Revenue stamps of the United Kingdom

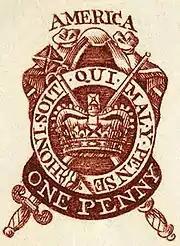
Proof of a 1d newspaper revenue stamp for British America from 1765

Despite being part of the United Kingdom, Ireland had many unique branches of the legal system, and this necessitated the need for some separate revenue stamps. Impressed duty stamps were introduced in Ireland in 1774, at the time when it was a separate kingdom and a client state of Britain. The designs of most Irish revenues were very similar to British issues (including many impressed duty stamps, embossed adhesives or key types), but some impressed duty stamps bore Irish symbols such as the harp. Examples of Irish revenues issued when it was part of the United Kingdom include stamps for Admiralty Court, County Courts, Dog Licence and Land Registry.